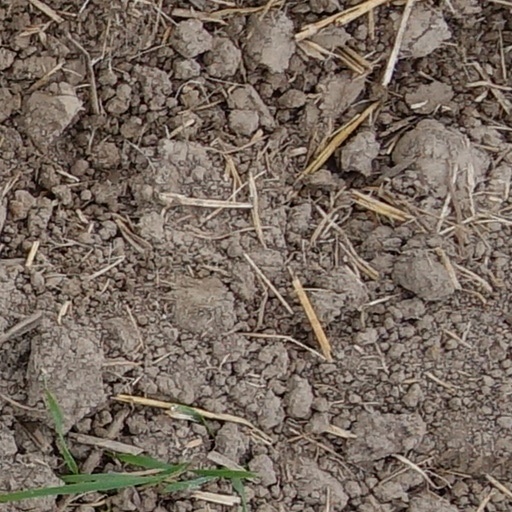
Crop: wheat